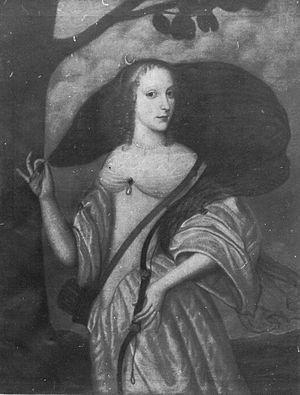
Christine de Bade-Durlach est une noble allemande.